SETAR NV

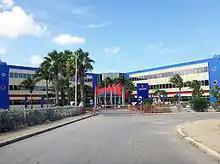
Setar headquarters in Oranjestad

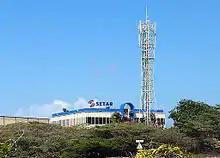
Antenna at Setar headquarters

SETAR N.V., is the privatised full telecommunications service provider for the island of Aruba. The services provided by SETAR include: telephone, internet and GSM-related wireless services. SETAR also owns Telearuba.